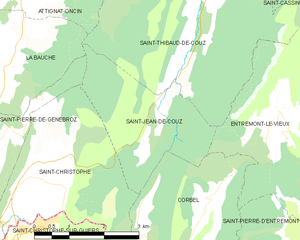
Carte des communes françaises
Saint-Jean-de-Couz est une commune française située dans le département de la Savoie, en région Auvergne-Rhône-Alpes.